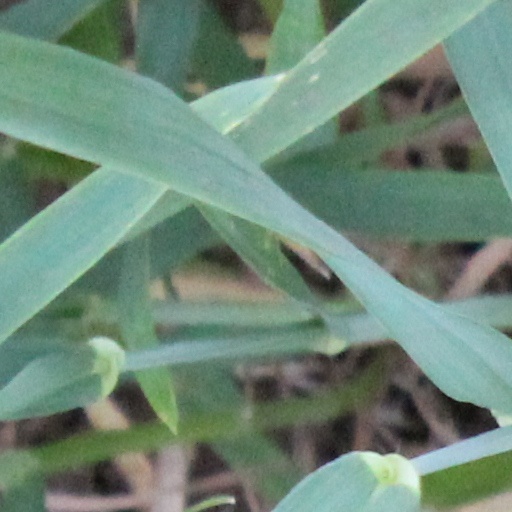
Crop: wheat